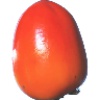
Label: Kaki 1